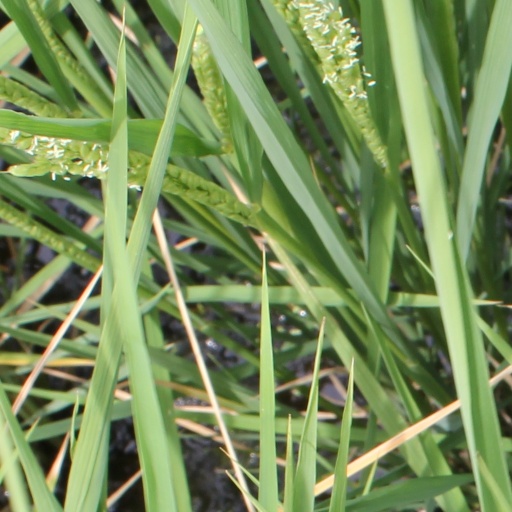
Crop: rice